New York State Route 31

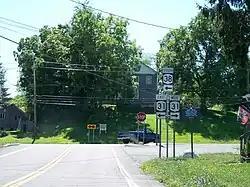
Western terminus of the NY 31 / NY 38 overlap in Port Byron

Continuing into Onondaga County and the village of Jordan, NY 31 begins to make a turn northward while connecting to the northern end of NY 317 (the former northern terminus of NY 31C) a short distance north of the village center. With the turn complete, NY 31 traverses the CSX mainline and the Thruway via successive overpasses before returning to level ground and resuming an eastward alignment in the shadow of the Thruway. Once inside the limits of Van Buren, NY 31 separates from the Thruway, curving north and intersecting the western terminus of NY 173 in quick succession. The alignment remains fairly straight to the outskirts of Baldwinsville, where NY 31 turns to the right onto Downer Street to avoid the Seneca River to the immediate north. The eastward progression is limited, however, as NY 31 merges with NY 690 northward, traversing the Seneca River and straddling the western edge of Baldwinsville.